Neal Somers Alexander House

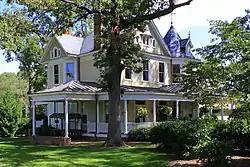

The Neal Somers Alexander House is a historic house located at 5014 North Sharon Amity Road near Charlotte, Mecklenburg County, North Carolina.